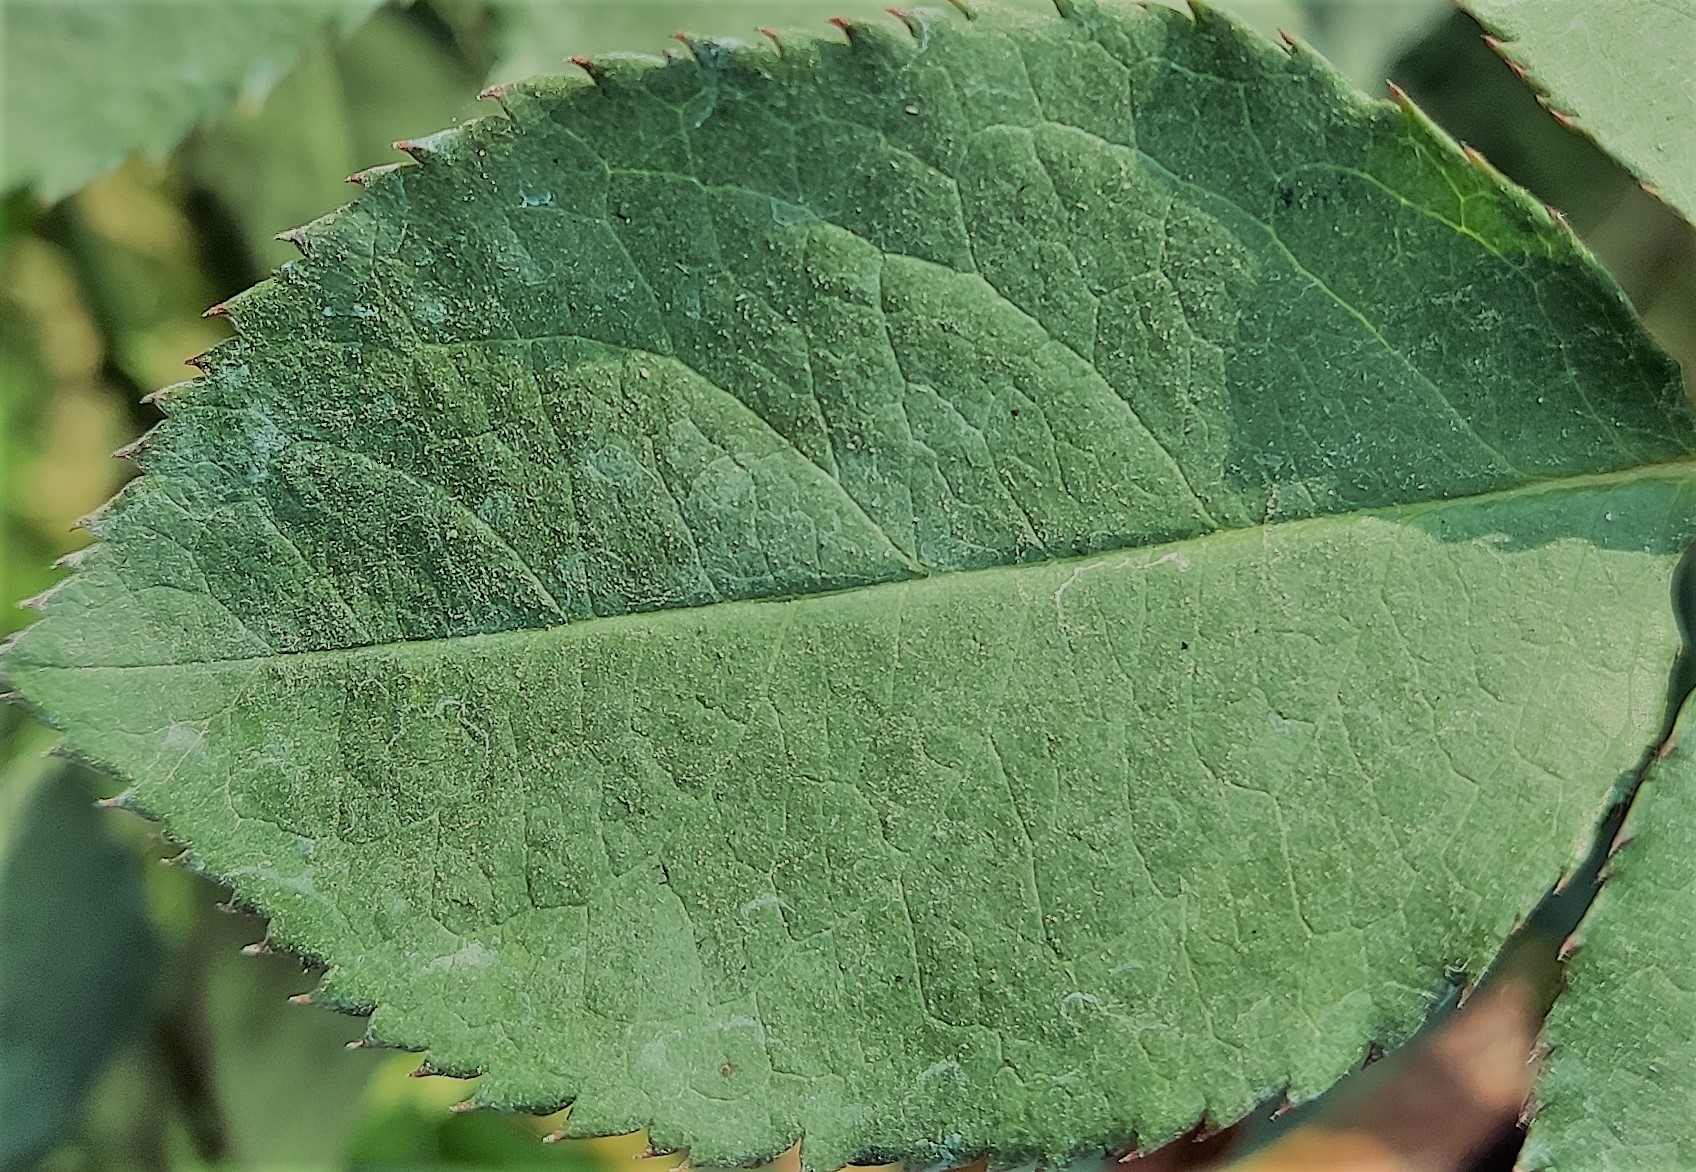
Label: Fresh Leaf